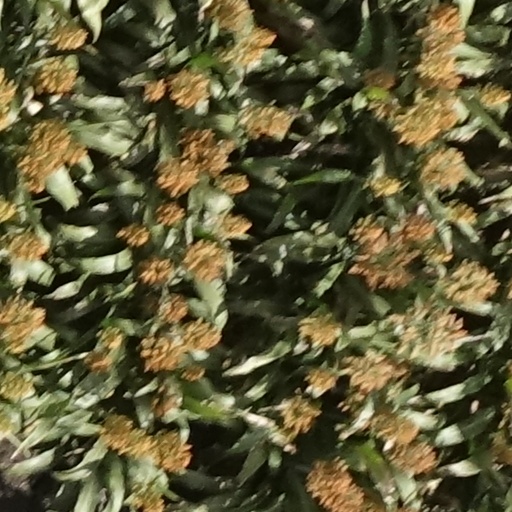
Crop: sorghum